Antonio Lamela

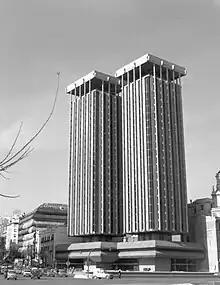
Torres Colón as they looked when finished in 1976.

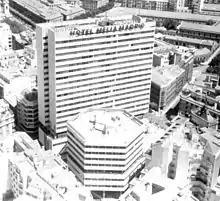
Antonio Lamela. Hotel Meliá Princesa in Madrid

In 1965 Antonio Lamela introduced ready-mixed concrete to Spain through the Prebetong brand. The company soon expanded into different geographical areas (Madrid, Aragon, Costa del Sol, Baleares and Canary Islands). In practice, they were the first concrete-mixer trucks to circulate on Spanish roads.